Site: brandenburg
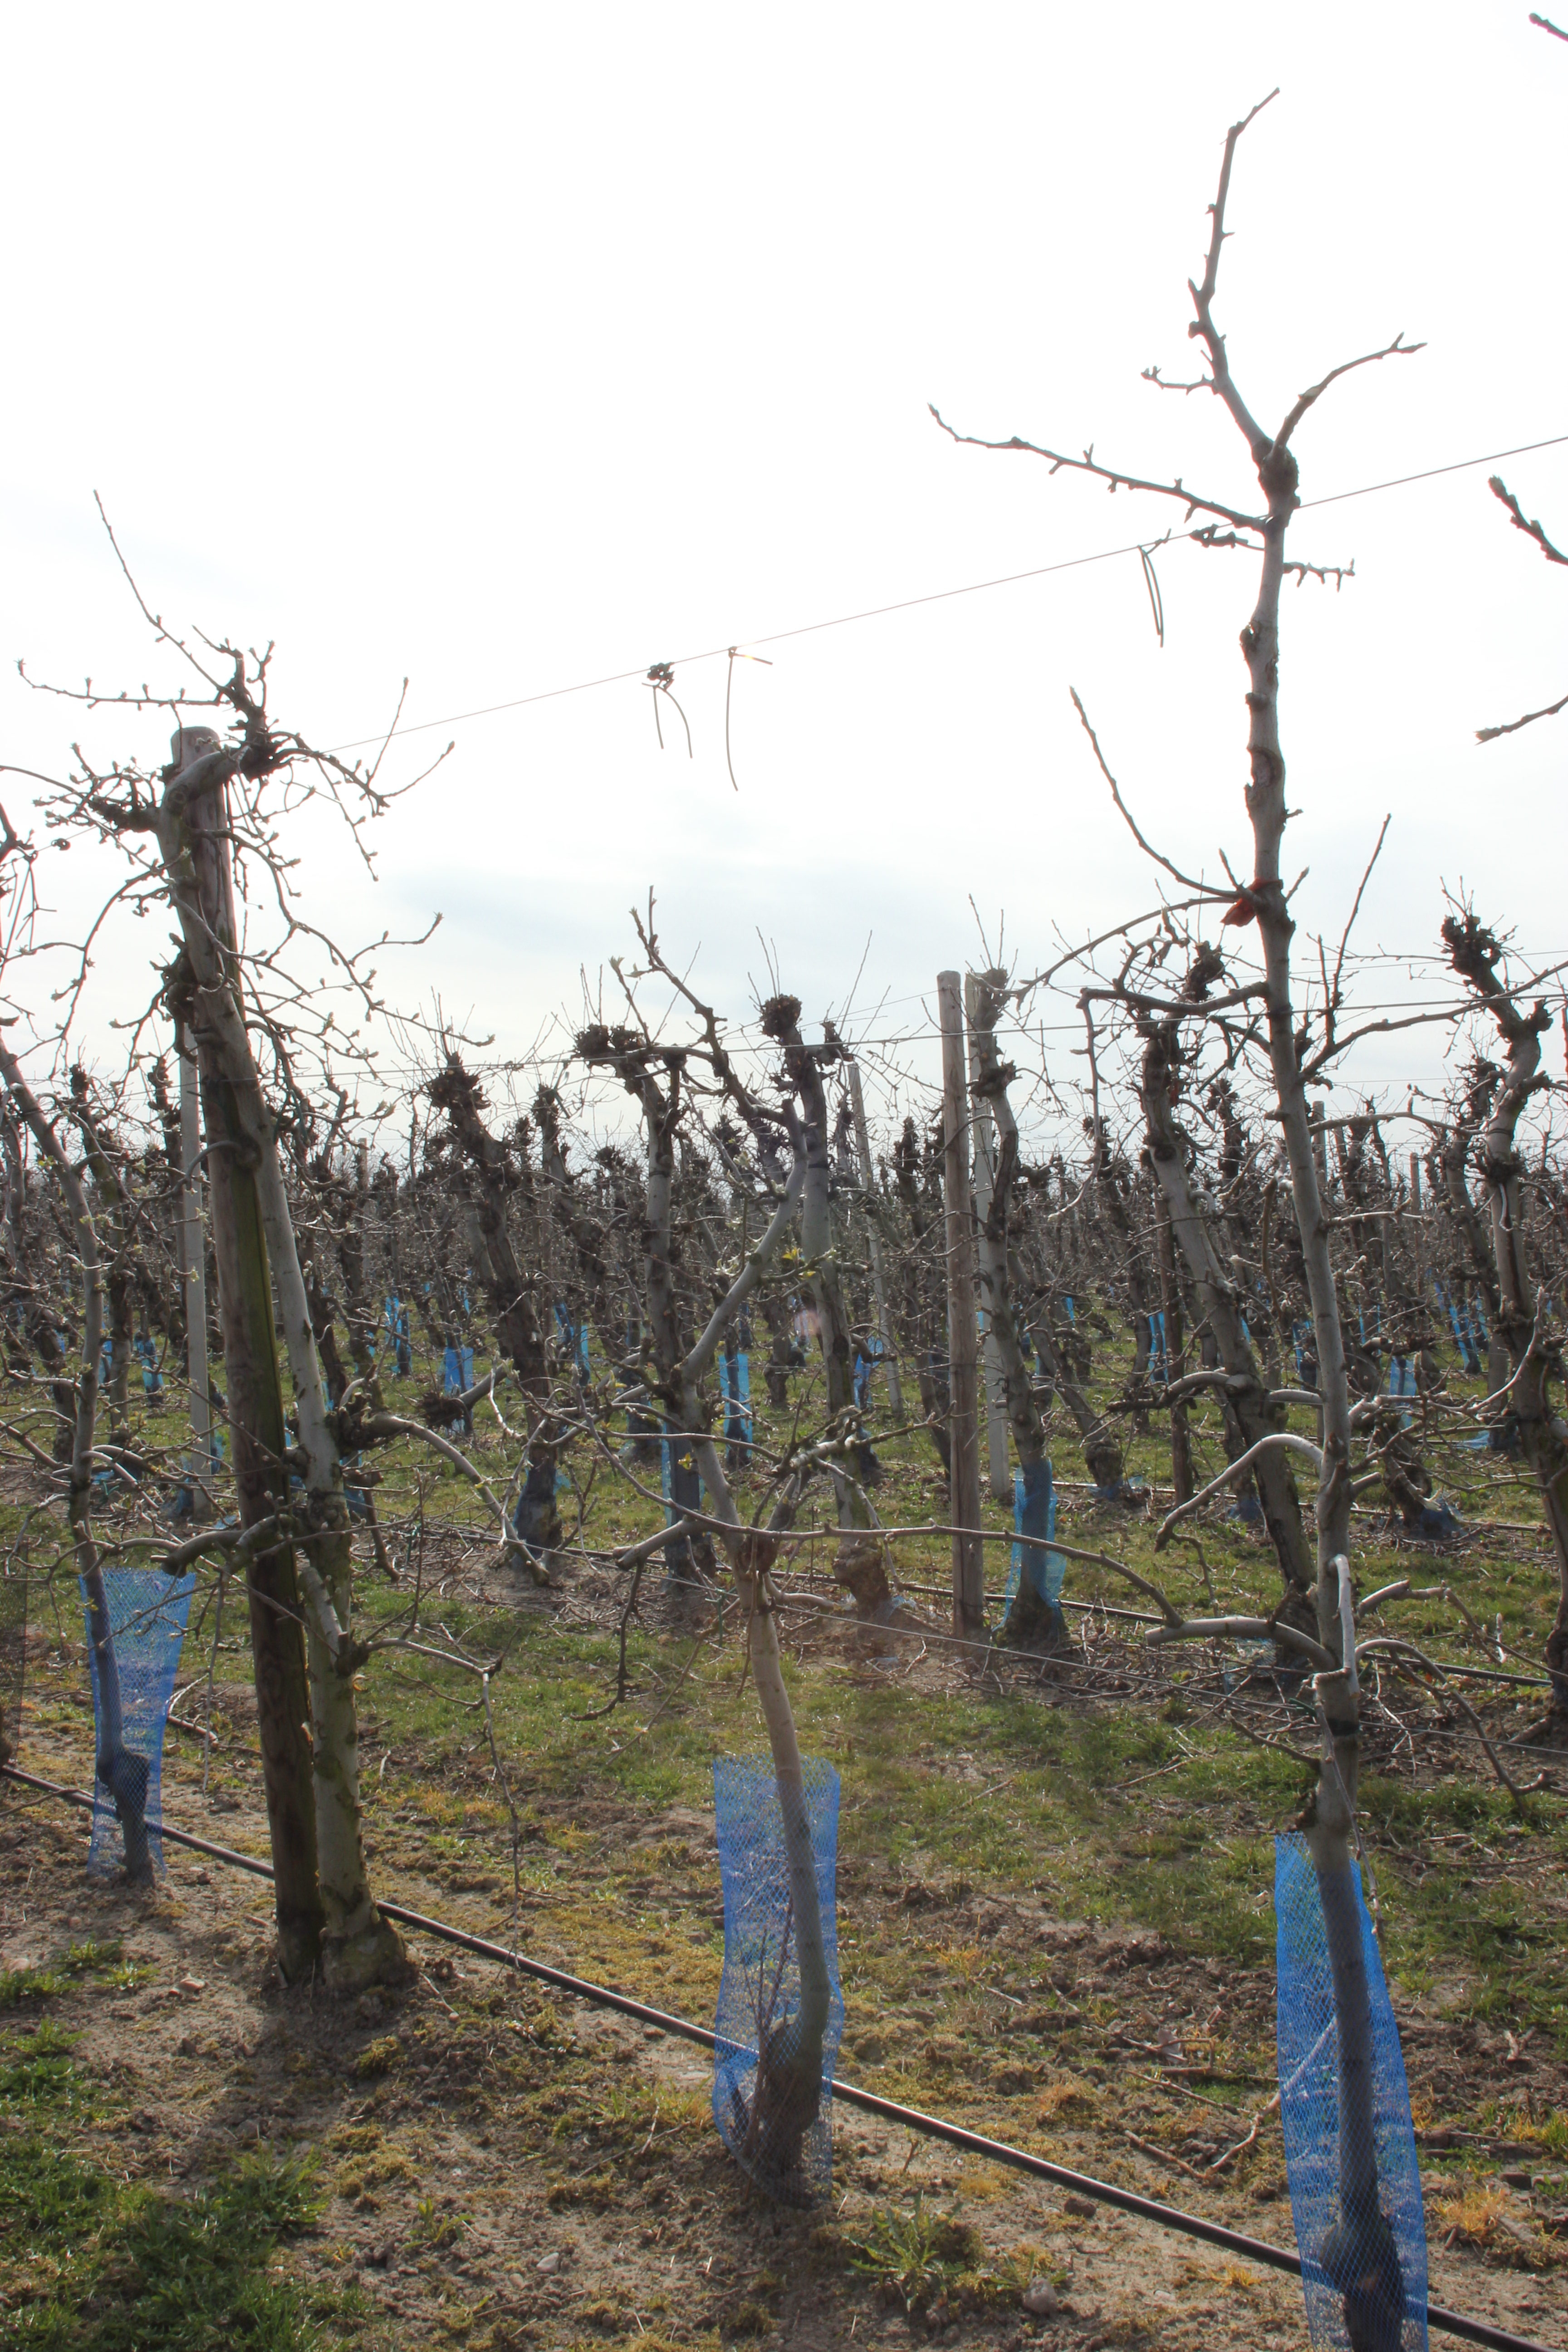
Growth stage (BBCH 54): Inflorescence emergence